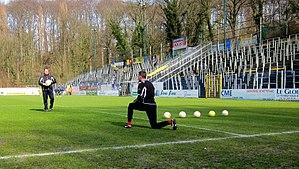
Le stade Joseph Marien accueille les rencontres de la Royale Union Saint-Gilloise.